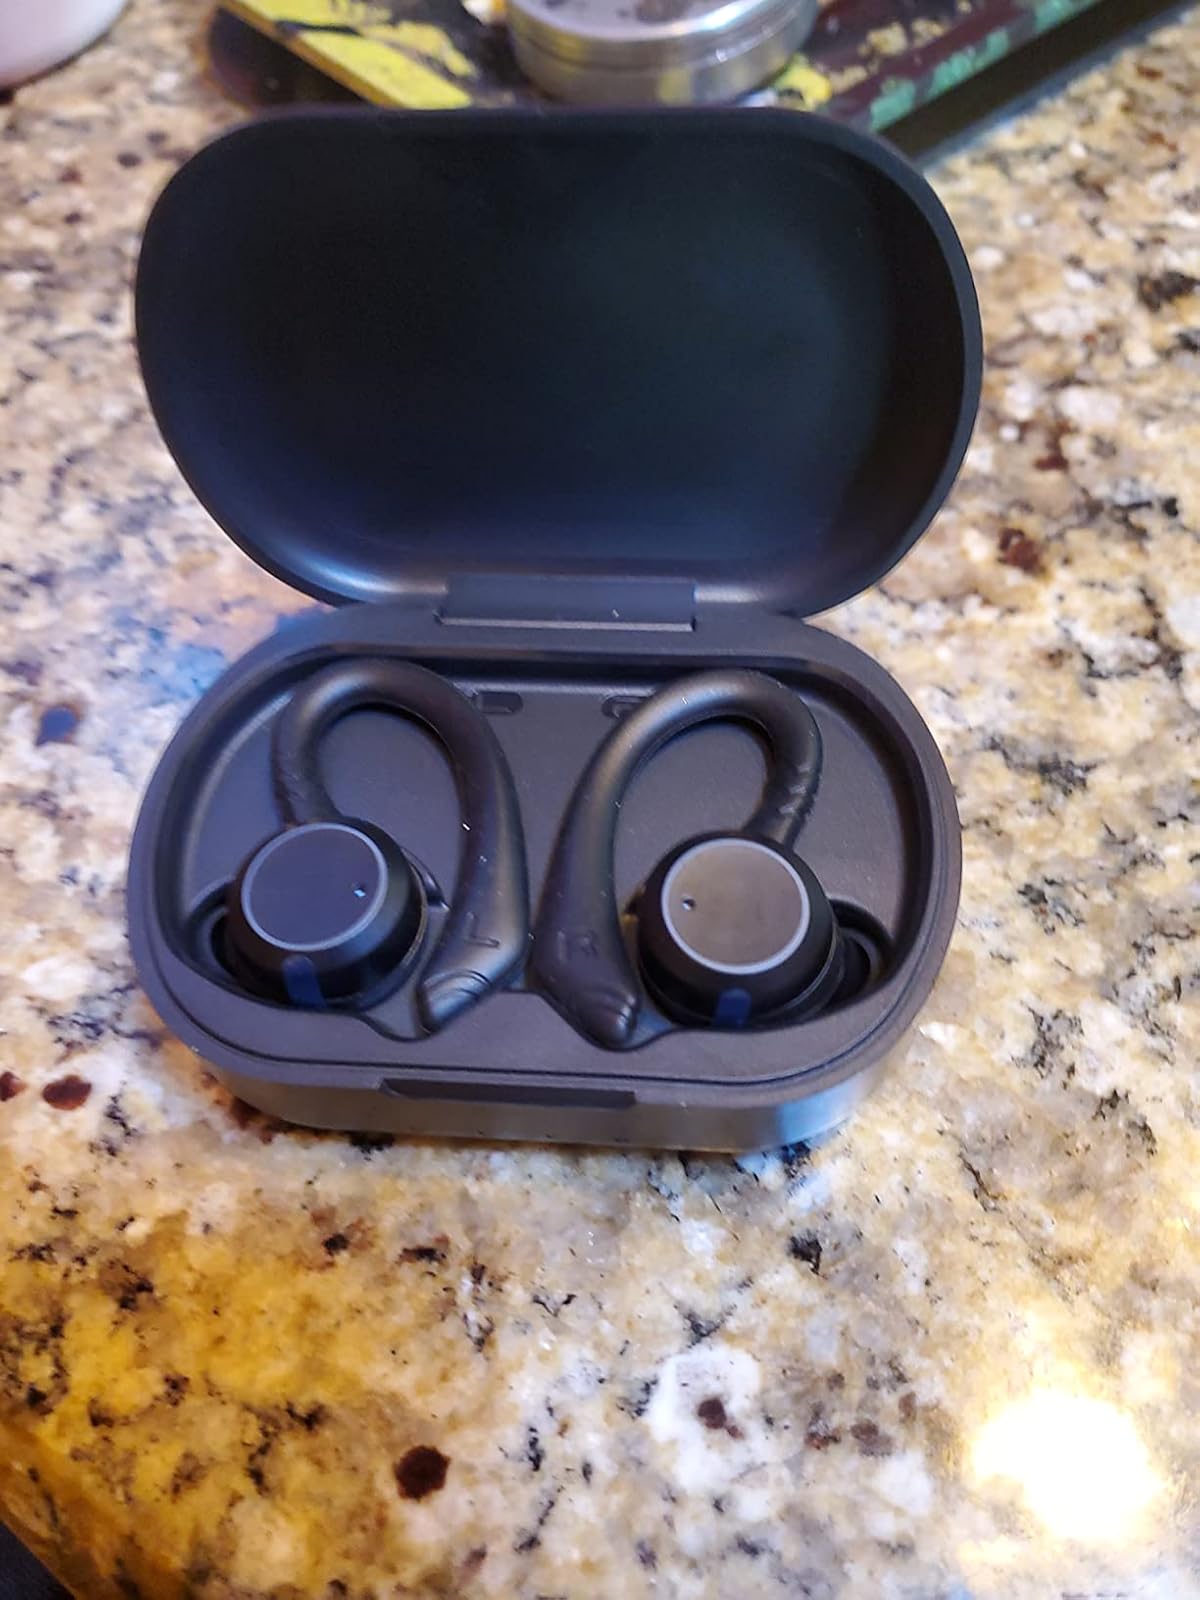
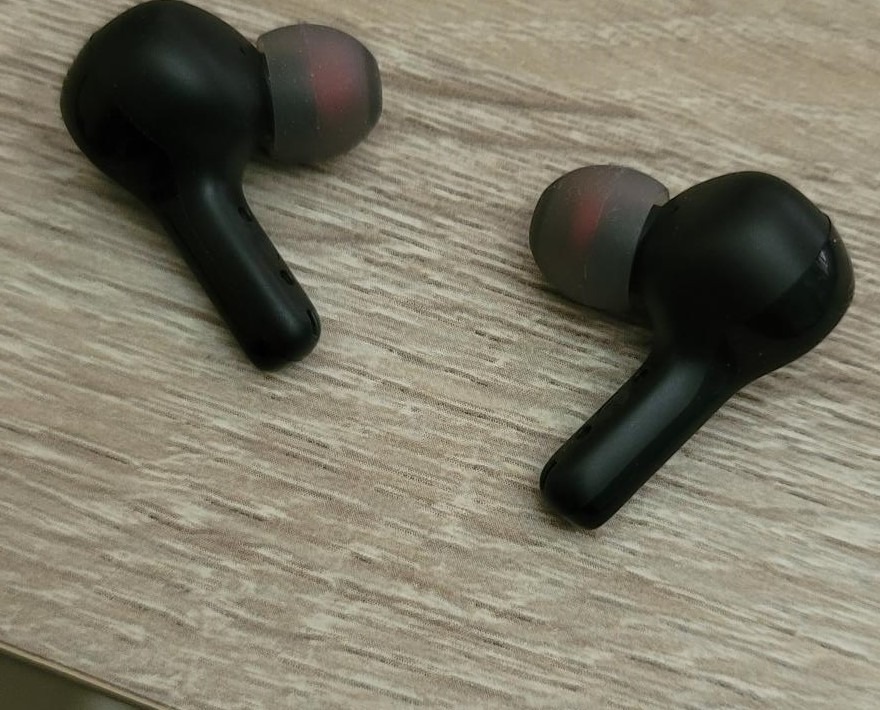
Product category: earbuds
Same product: no